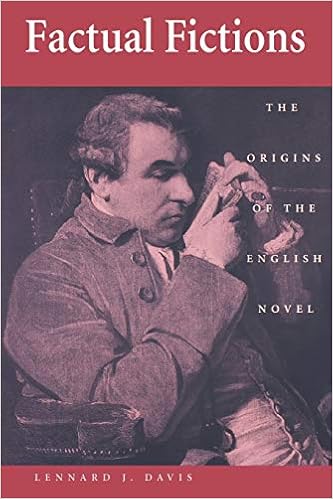
Factual Fictions: The Origins of the English Novel
Category: Books
Review "Nowadays, most readers take the intersection between fiction and fact for granted. We've developed a faculty for pretending that even the most bizarre literary inventions are, for the nonce, real. . . . The value of Davis's book is that it explores the hidden contradictions in a genre that, even in the age of Derrida and De Man, readers are inclined to take at face value." ― Village Voice " Factual Fictions is fresh, well-written, and often illuminating. Lennard Davis makes us see the novel as a text among other texts, an autonomous object determined by society's laws, culture, and technology as much as by the special qualities of its author and audience, and a reflection of that 'lost moment' when one might observe 'the unity of news, novels, ideology, history, fact, and fiction'." ― Yearbook of English Studies About the Author Lennard J. Davis is Professor of English at the University of Illinois at Chicago, where he also serves Professor of Disability and Human Development, in the School of Applied Health Sciences, as well as Professor of Medical Education, in the College of Medicine.
Features: "Nowadays, most readers take the intersection between fiction and fact for granted. We've developed a faculty for pretending that even the most bizarre literary inventions are, for the nonce, real. . . . The value of Davis's book is that it explores the h